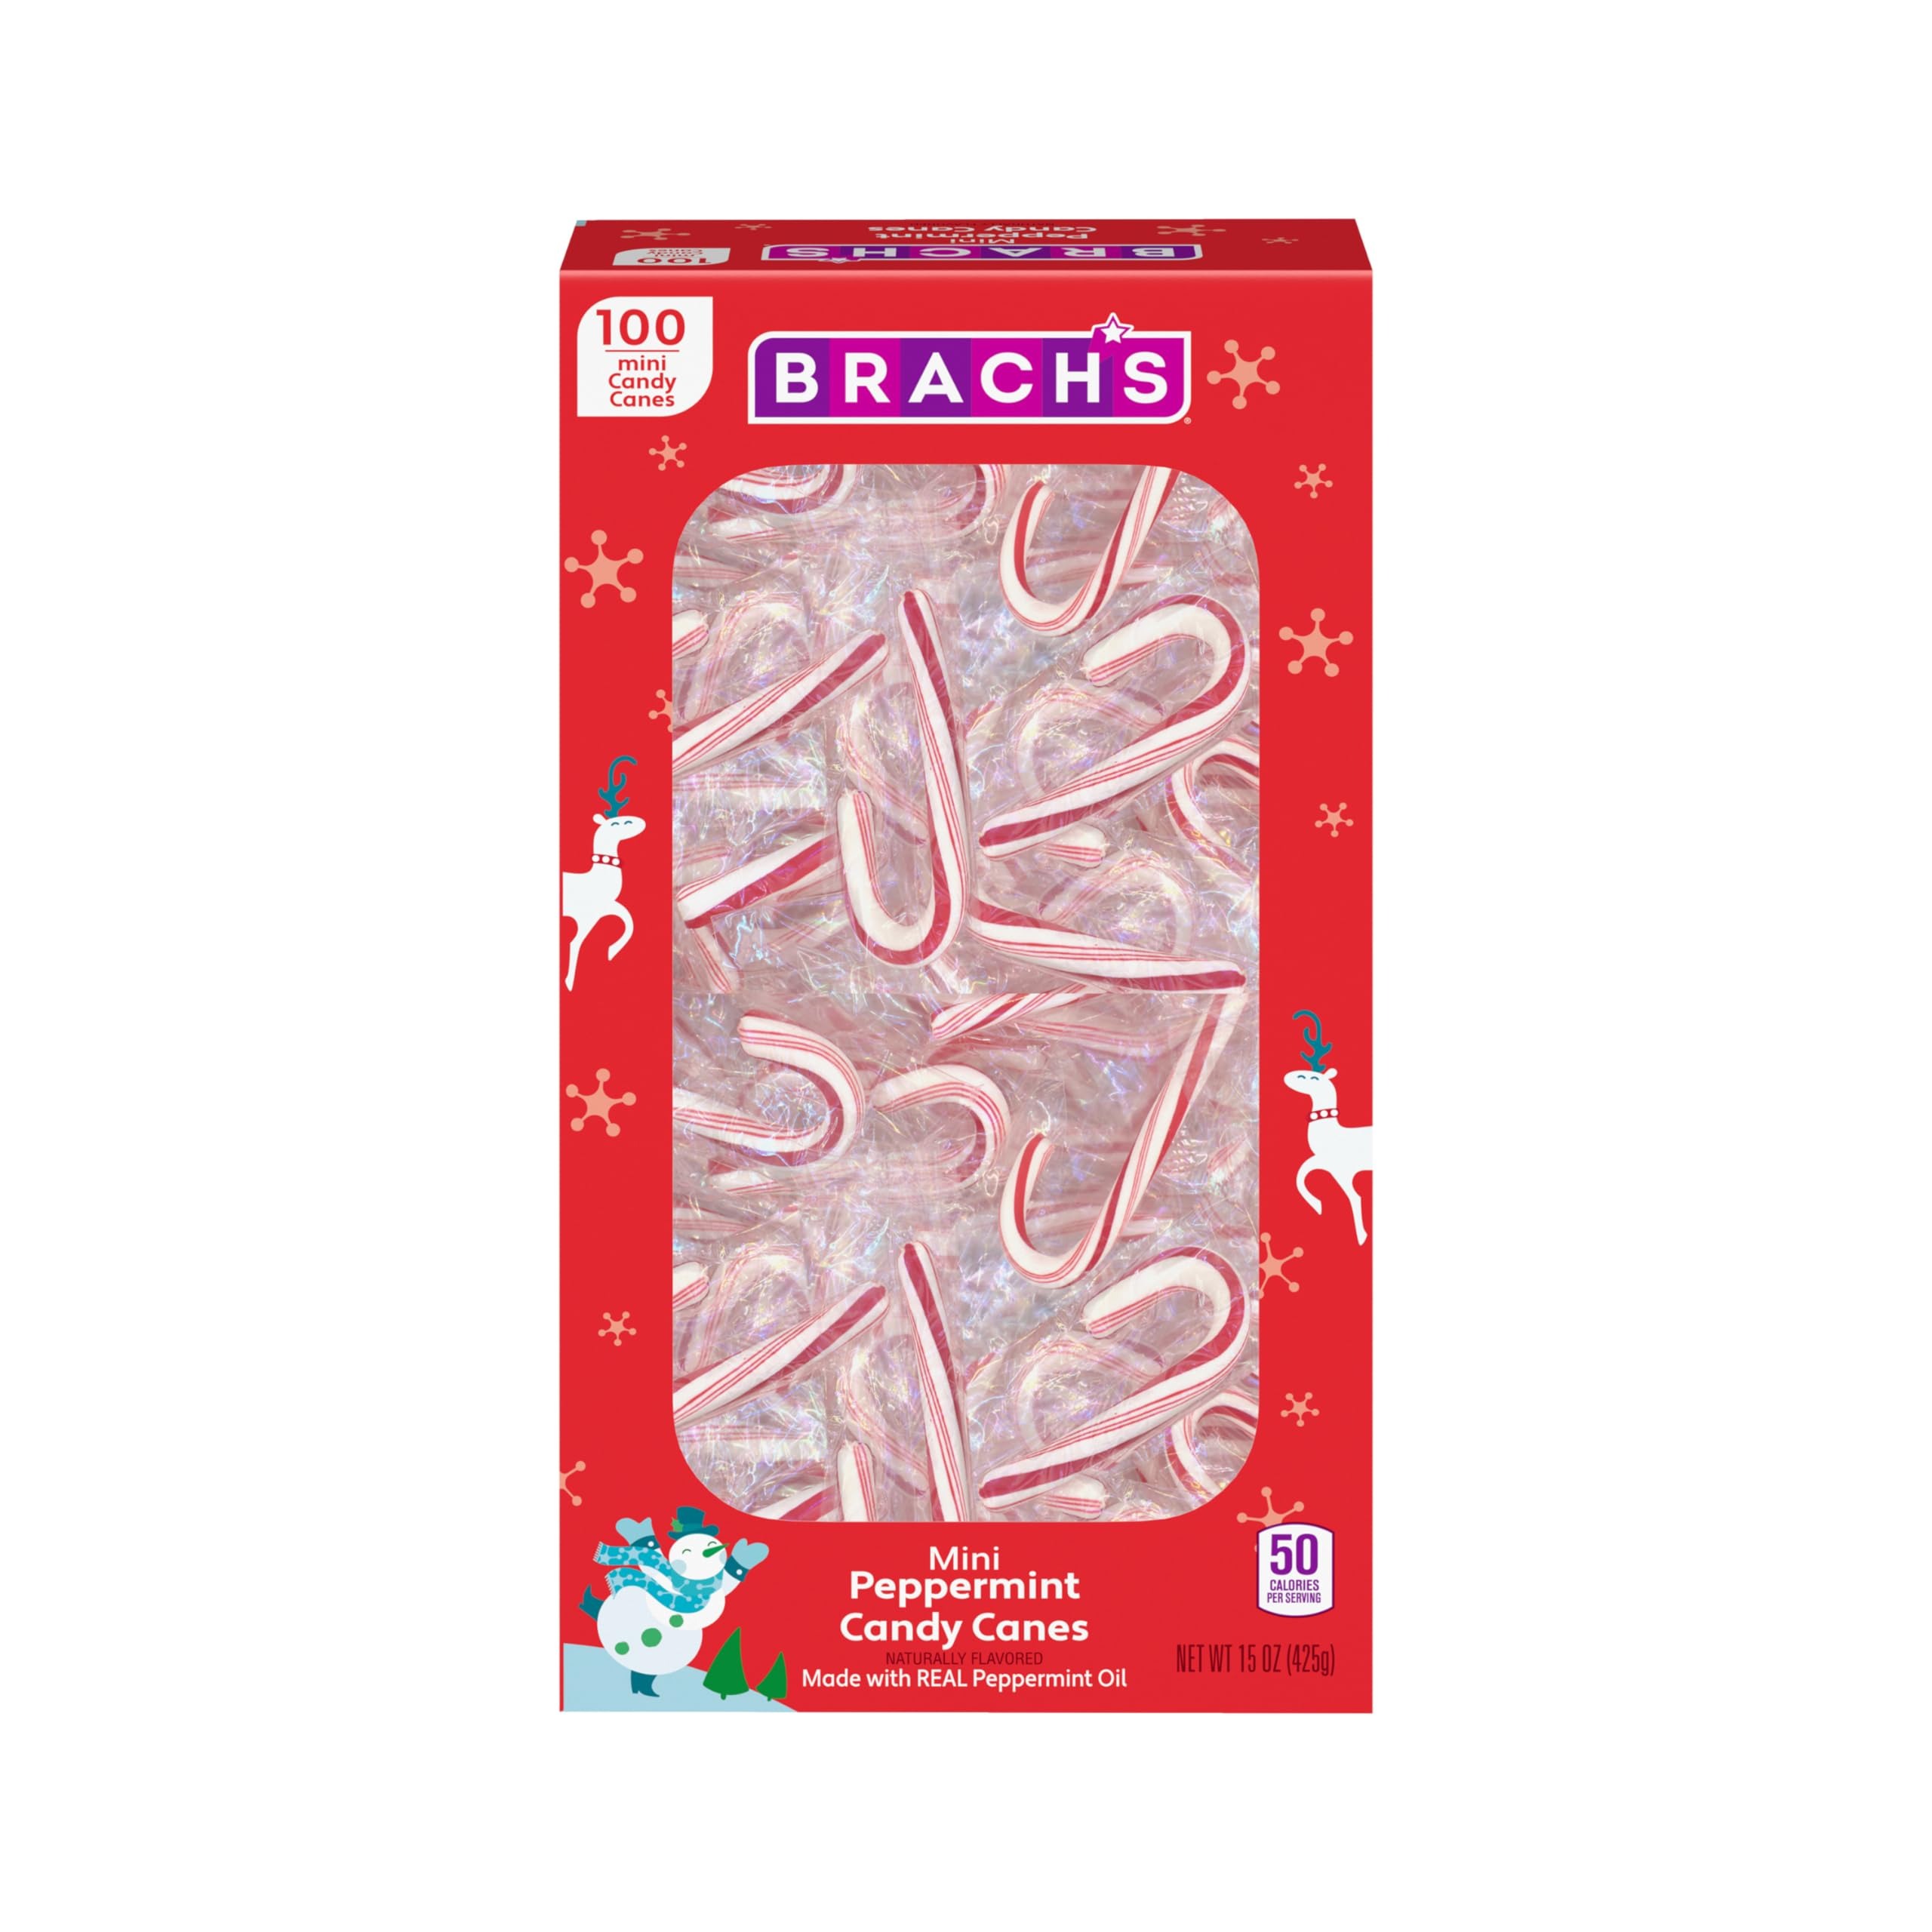
Item Name: Brach's Mini Candy Canes, 100 ct Carton
Bullet Point 1: A MUST-HAVE MINI HOLIDAY CLASSIC: Brach’s Mini Peppermint Candy Canes can add some joy to your holiday memories with their classic red and white spiral colors in a fun, smaller size.
Bullet Point 2: REFRESHING AND SWEET: Made with real peppermint oil, these quality candies have the perfect balance of mint and candy cane sweetness.
Bullet Point 3: SHARE A TASTE OF THE SEASON: This box of 100 mini candy canes is perfect for sharing and gifting. Every cane is individually wrapped to help keep it tasting fresh until it’s ready to enjoy.
Bullet Point 4: GET CREATIVE: Add these colorful mini candy canes to holiday baking or decorations to sprinkle in some extra holiday sweetness, anywhere.
Value: 15.0
Unit: Ounce

Price: 9.78